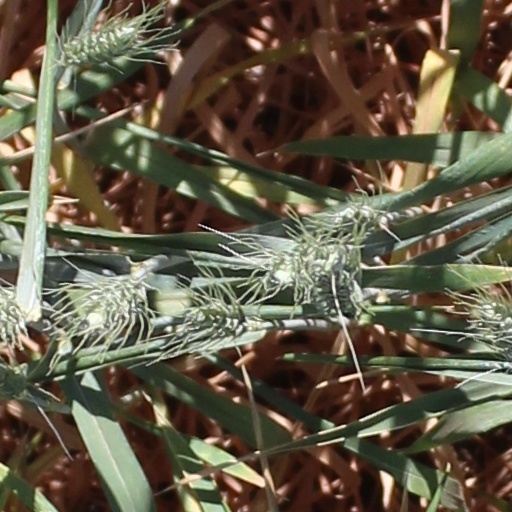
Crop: wheat